Dafran

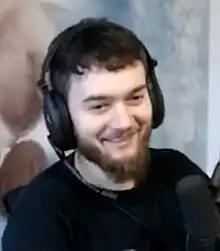
Francesca in 2022

Daniel Francesca (born December 27, 1993), better known as dafran, is a Danish Twitch video game streamer and former professional "Overwatch" player. As an esports competitor, Francesca represented Selfless Gaming before being suspended from competitive play. He returned to competitive play with Atlanta Reign, one of the expansion franchises for the 2019 Overwatch League season. At the end of the Stage 1 of the League's 2019 season, Francesca announced that he would be stepping away from competitive play in favor of being a full-time streamer for the Atlanta Reign. Francesca has also played in the Overwatch World Cup for Team Denmark in 2016.